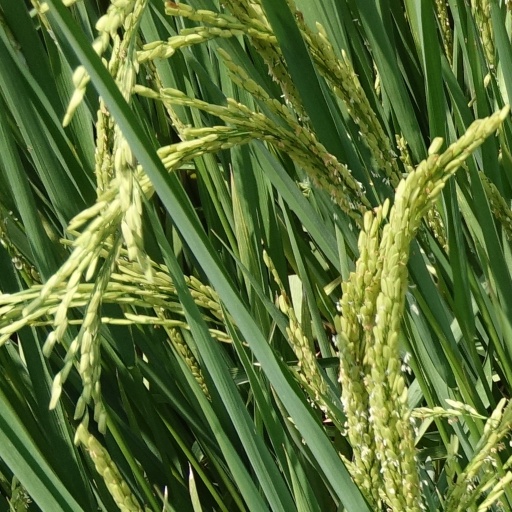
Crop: rice